Loantaka Brook Reservation

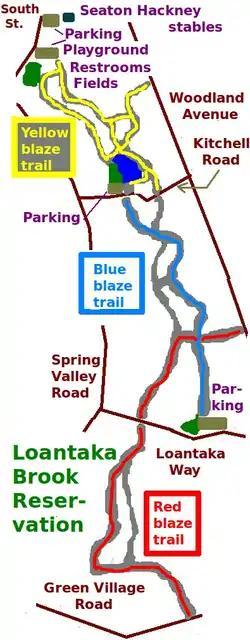

The Loantaka Brook Reservation is a nature reserve and public park in the American state of New Jersey in Morris County. It consists of five miles of nature trails for jogging, hiking, and biking. Seaton Hackney Stables, owned and operated by the Morris County Park Commission, offers horseback riding at an adjacent property with trail riding along a long and narrow corridor near the Loantaka Brook. It has four distinct areas including the South Street recreation facilities, the Seaton Hackney Stables, the Loantaka Brook area at Kitchell Road, and the Loantaka Way Trail.